John Key

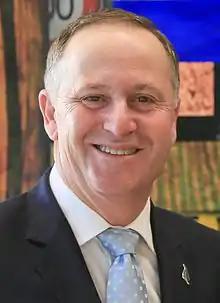
Key in 2015

Sir John Phillip Key (born 9 August 1961) is a New Zealand retired politician who served as the 38th prime minister of New Zealand from 2008 to 2016 and as leader of the National Party from 2006 to 2016.